Energy in Qatar

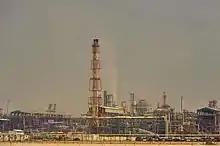
Petrochemical plant in Mesaieed Industrial Area.

In 2015, Qatar was ranked as the 17th top producer of crude oil worldwide at an approximate 1.532 million bbl/day. In 2013, Qatar also ranked as the 11th top exporter of crude oil at an approximate 1.303 million bbl/day. With high production of crude oil, Qatar is one of the few countries that has little crude oil dependence on other countries for domestic energy consumption. While Qatar does not import any crude oil, it does, however, import approximately 2,555 bbl/day of refined petroleum products. The following table depicts how much oil each sector of Qatar's economy consumes in 1000 tonnes in the year 2014, notice how all of the oil products used in Qatar are from refined petroleum sources.